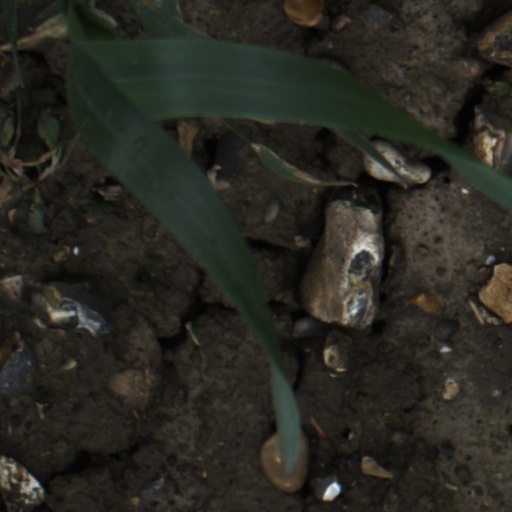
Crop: wheat